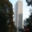
Label: skyscraper